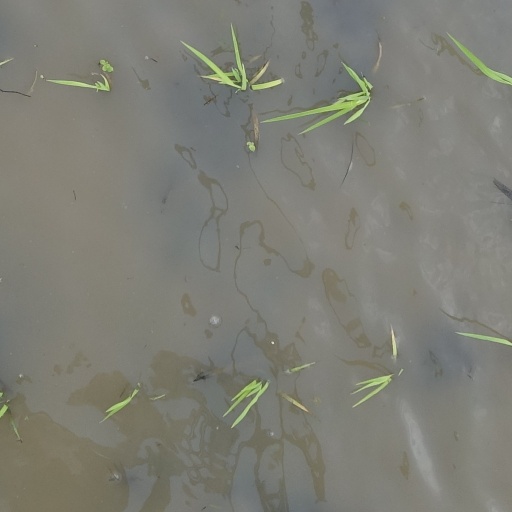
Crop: rice